Catherine Colonna

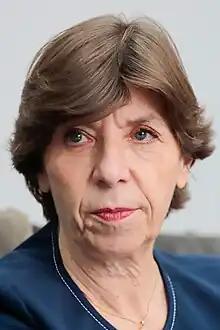
Colonna in 2023

Catherine Colonna (born 16 April 1956) is a French diplomat and politician who served as Minister for Europe and Foreign Affairs in the government of Prime Minister Élisabeth Borne from May 2022 to January 2024.